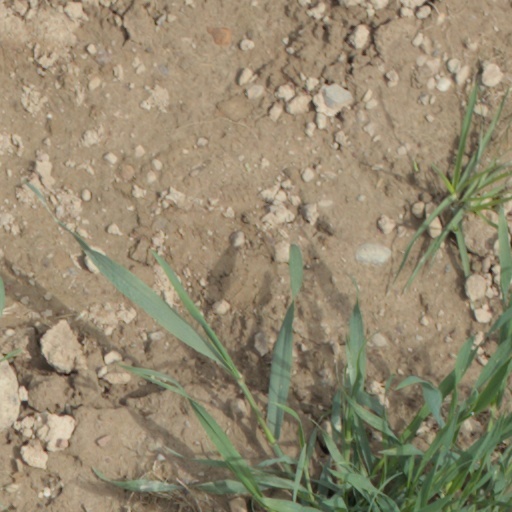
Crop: wheat